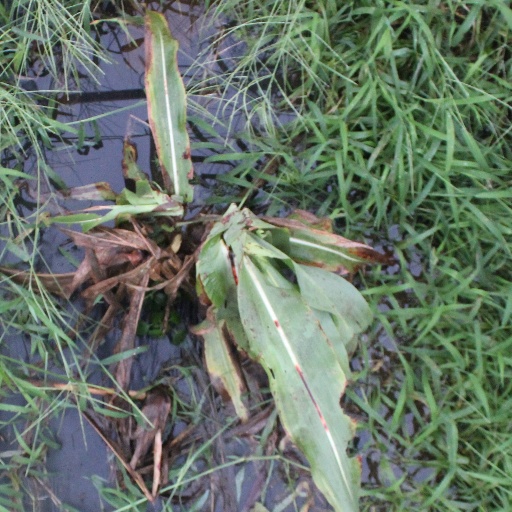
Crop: sorghum